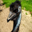
Label: bird